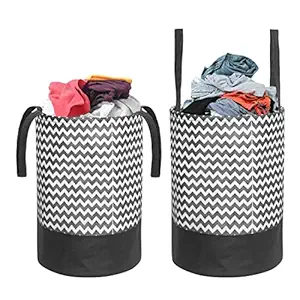
PrettyKrafts Laundry Bag / Basket for Dirty Clothes
Category: Home&Kitchen
Price: 320 (list price: 799)
Rating: 4.2 (3,846 ratings)
About this product: Made In India Prettykrafts laundry bin is lightweight, yet sturdy and durable and completely collapsible. It is 100% waterproof hence easily cleanable with damp cloth|It has ring on the top and bottom to retain its shape. Even though it is used for storing dirty clothes, yet it's modern and stylish design adds to your home décor|Laundry basket big 45 L is a perfect combination of style and need. Proud to be make in India product.|Dimension: Diameter(37)CM x Height(45)CM, Package Contains : 2 Laundry Bags|NOTE: The laundry hamper comes with compression packing which may result in crumpled in long-distance transit. It will recover after a period of time